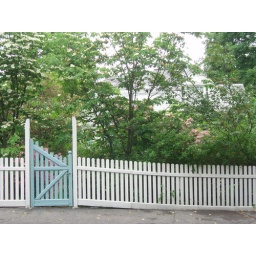
The fence around the &amp;quot;little white farmhouse&amp;quot; described in Lovecraft's story &amp;quot;The Case of Charles Dexter Ward.&amp;quot;